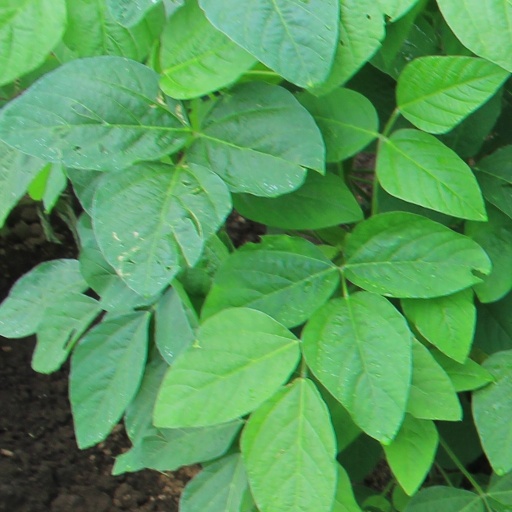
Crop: soybean